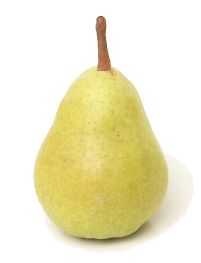
Label: Pear